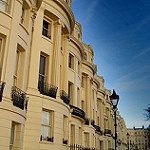
Scene: Outdoor